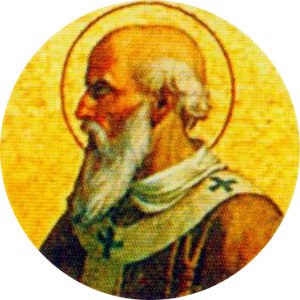
Paverækken / 1. årtusinde / 7. århundrede
Dette er en liste over paver, den romersk-katolske kirkes overhoved. Paverækken strækker sig tilbage til apostlen Peter.